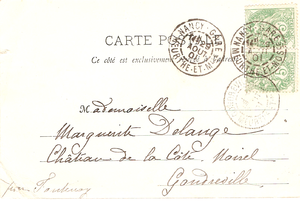
Verso de carte postale oblitérée par une machine Daguin. Le cachet est un ""Daguin double de Nancy (noter la différence de légende et plus précisément de l'indication Moselle).
La machine Daguin est une des premières machines à oblitérer mécaniquement le courrier, utilisée par les postes françaises. Elle est inventée par Eugène Daguin. Sa mise en service officielle a lieu en juin 1884 à Paris. Elle a un rendement de 3 000 lettres par heure.
Ceci est une introduction à l'histoire postale et philatélique de la France.